Thorne, Ottery St Mary

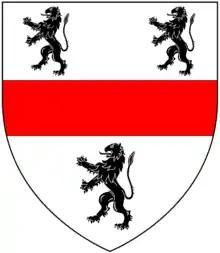
Arms of Thorne: "Argent, a fess gules between three lions rampant sable"

Thorne was the seat of the "at-Thorne" (later "Thorne") family, which as was usual had taken their surname from their seat. Some confusion exists concerning two Devonshire families, one named by Pole (d.1635) and Risdon (d.1640) as "at-Thorne" seated at "Thorne" in the parish of Ottery St Mary, and another named by both as "de Thorn / Thorn" of "Thorn", (listed in the Domesday Book of 1086) in the parish of Holsworthy, both of which families apparently bore the same arms and both of whose names are also sometimes referred to as "Thorne". The last in the male line was Roger at-Thorne, whose heiress was his sister Jone at-Thorne, the wife of Henry Cooke, to whose posterity descended the estate of Thorne.